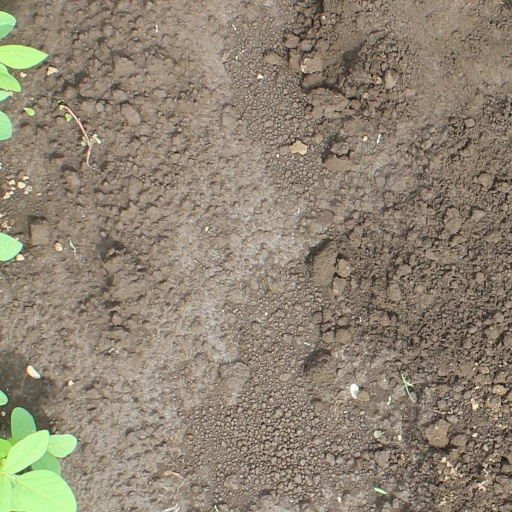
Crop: soybean